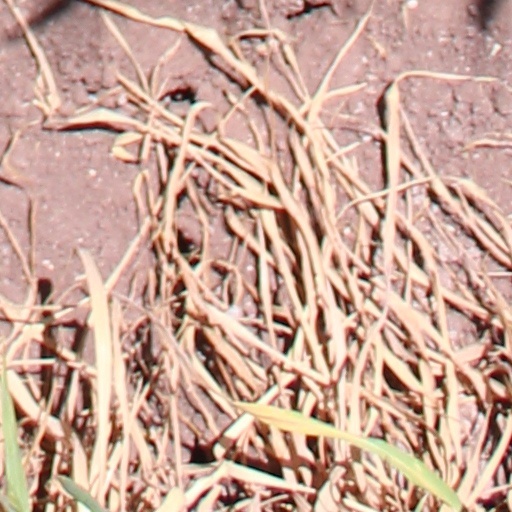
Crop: wheat